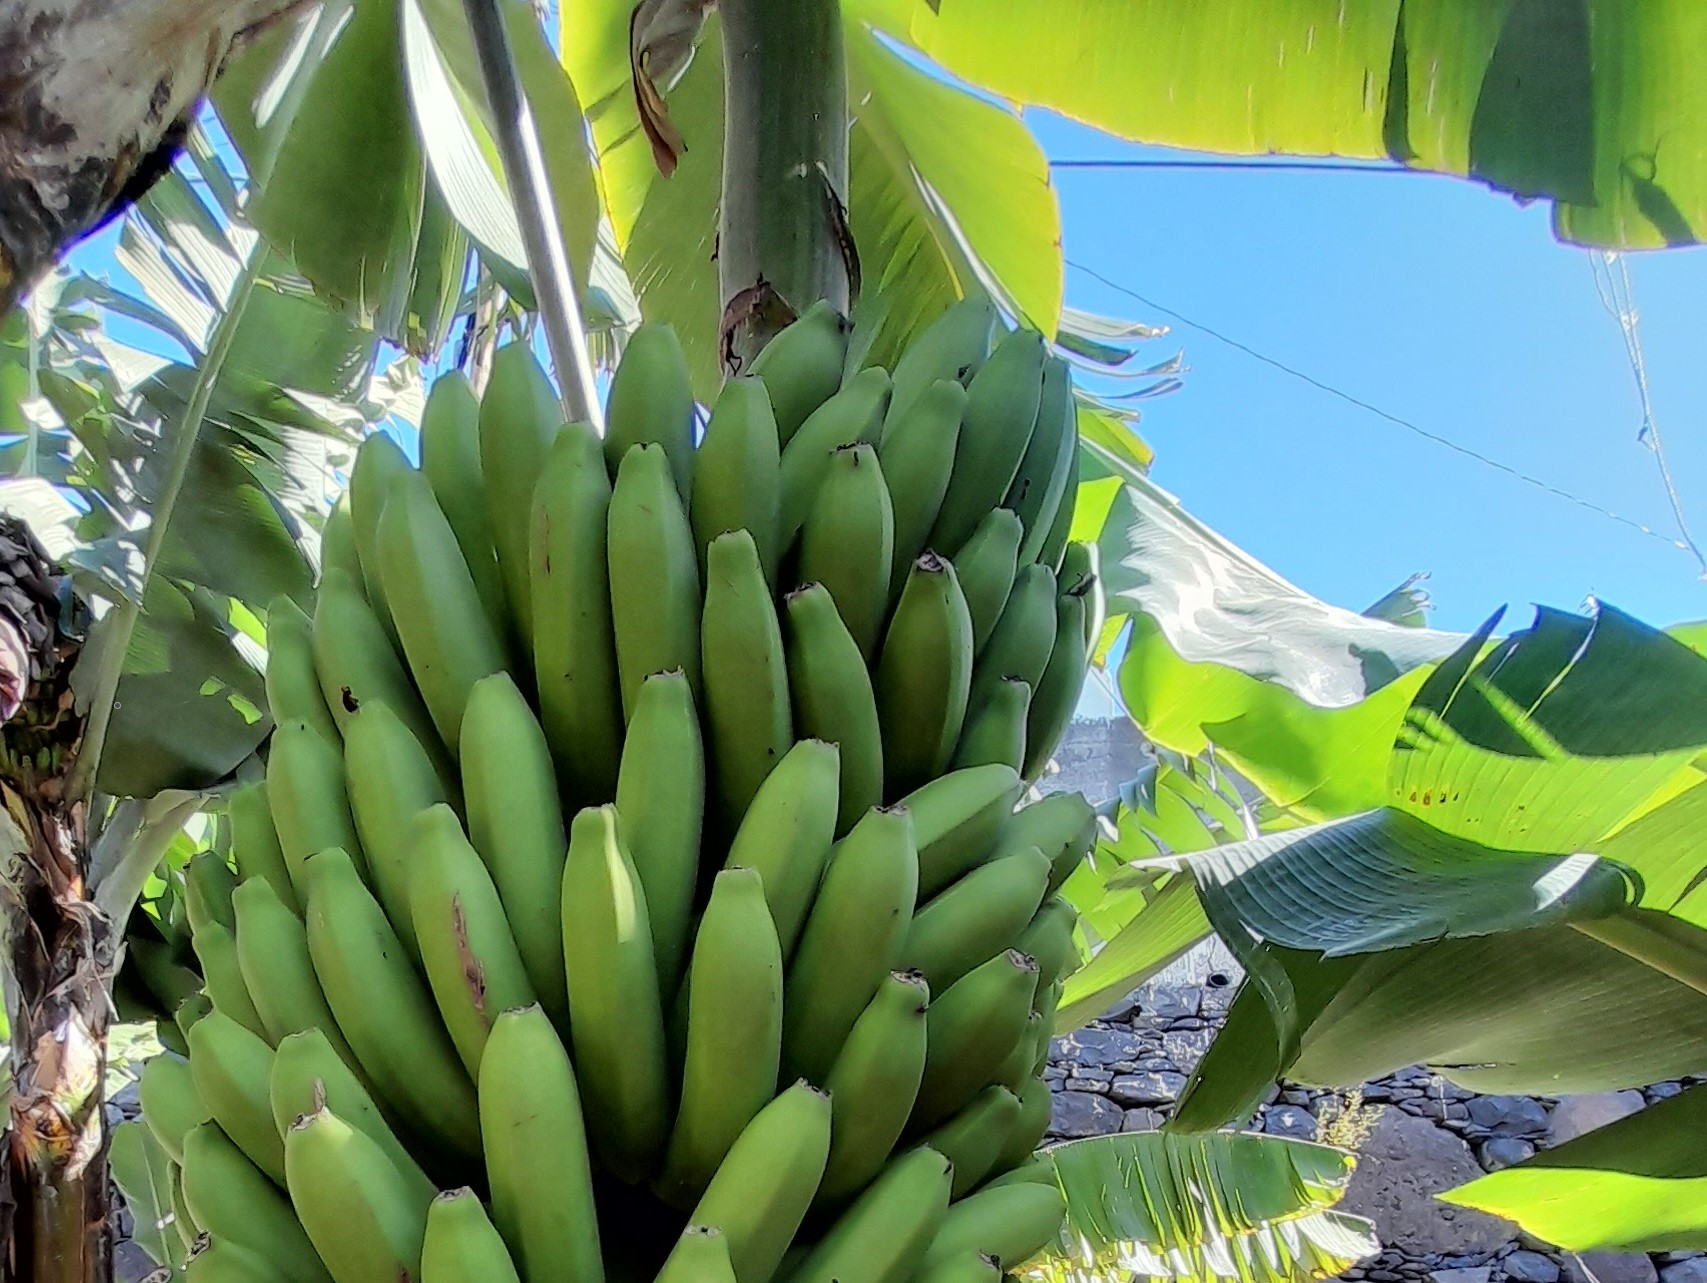
Label: Cut